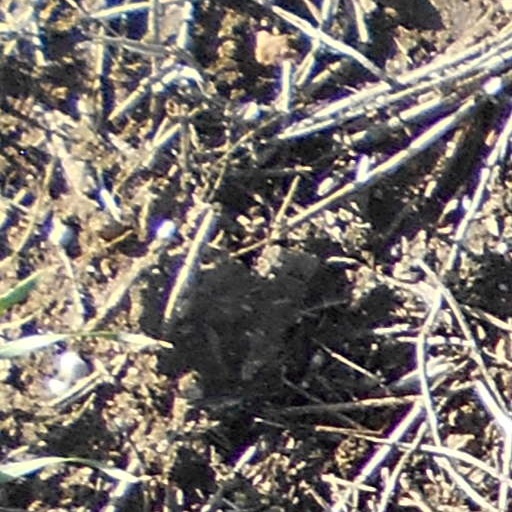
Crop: wheat